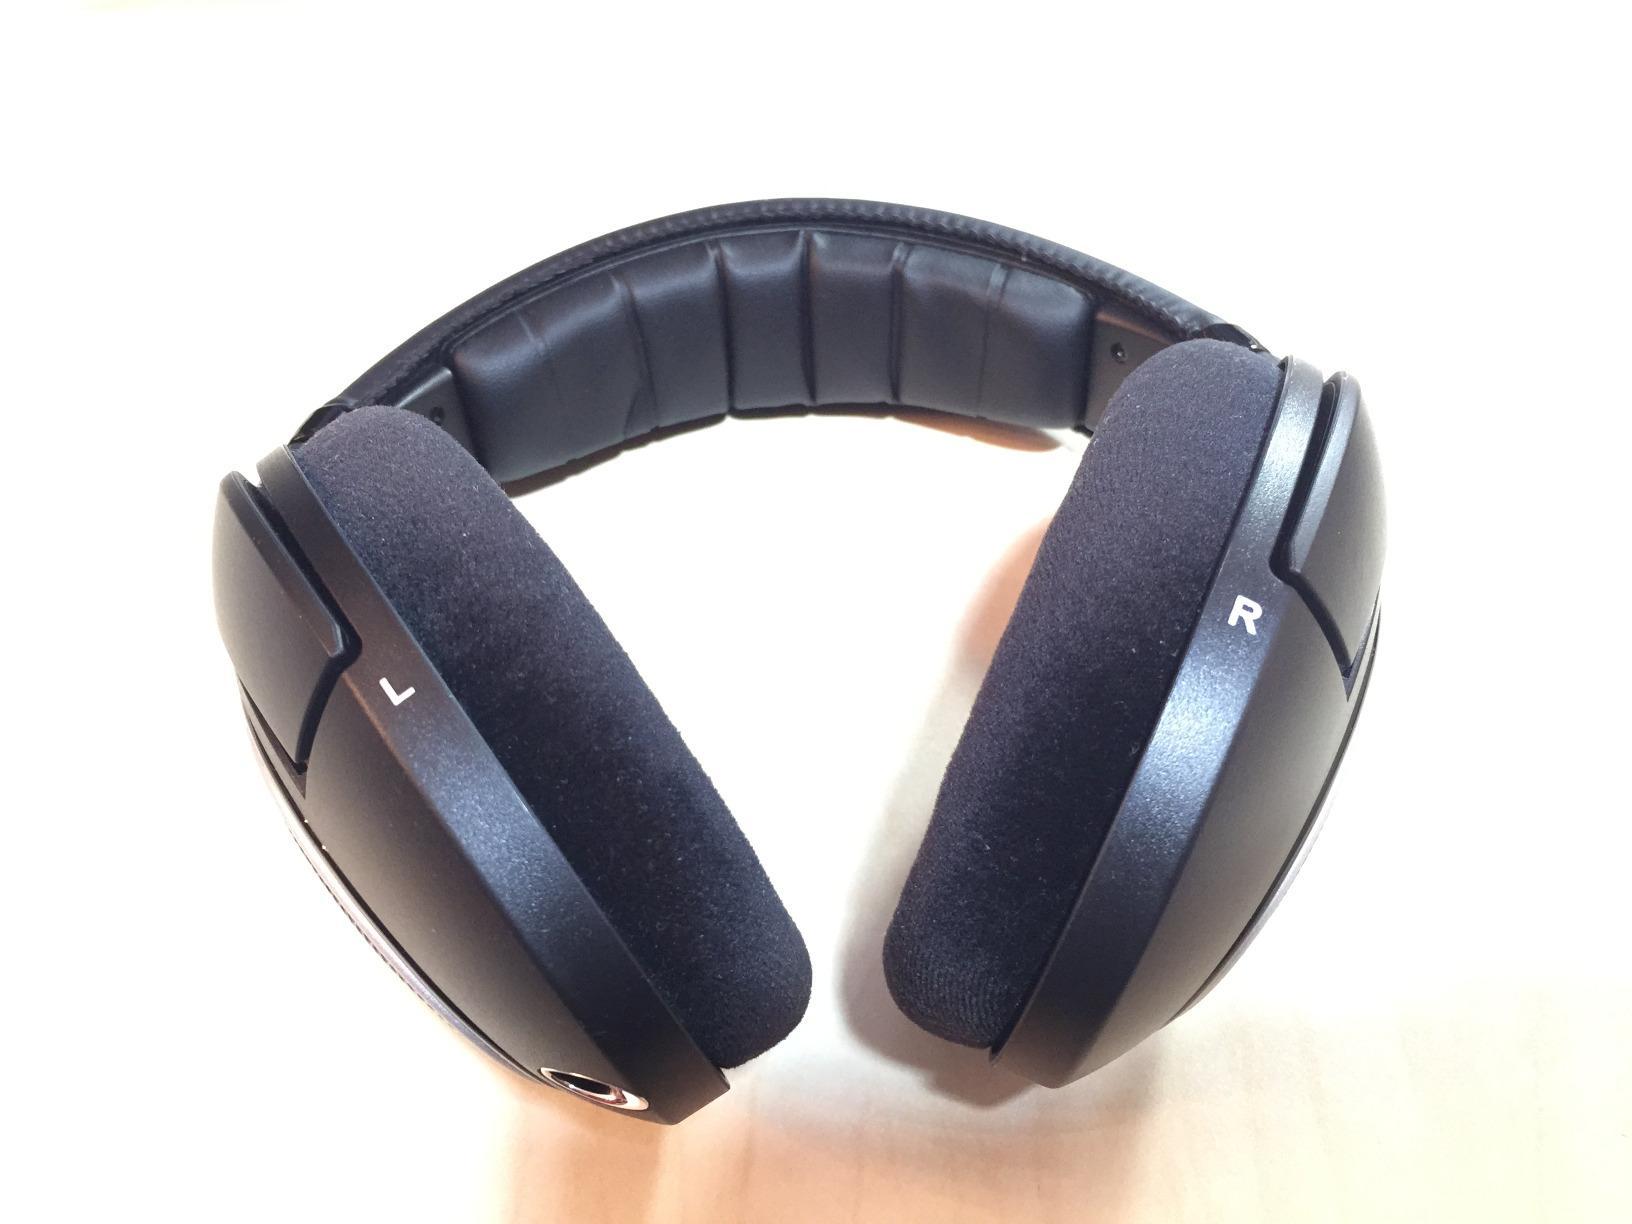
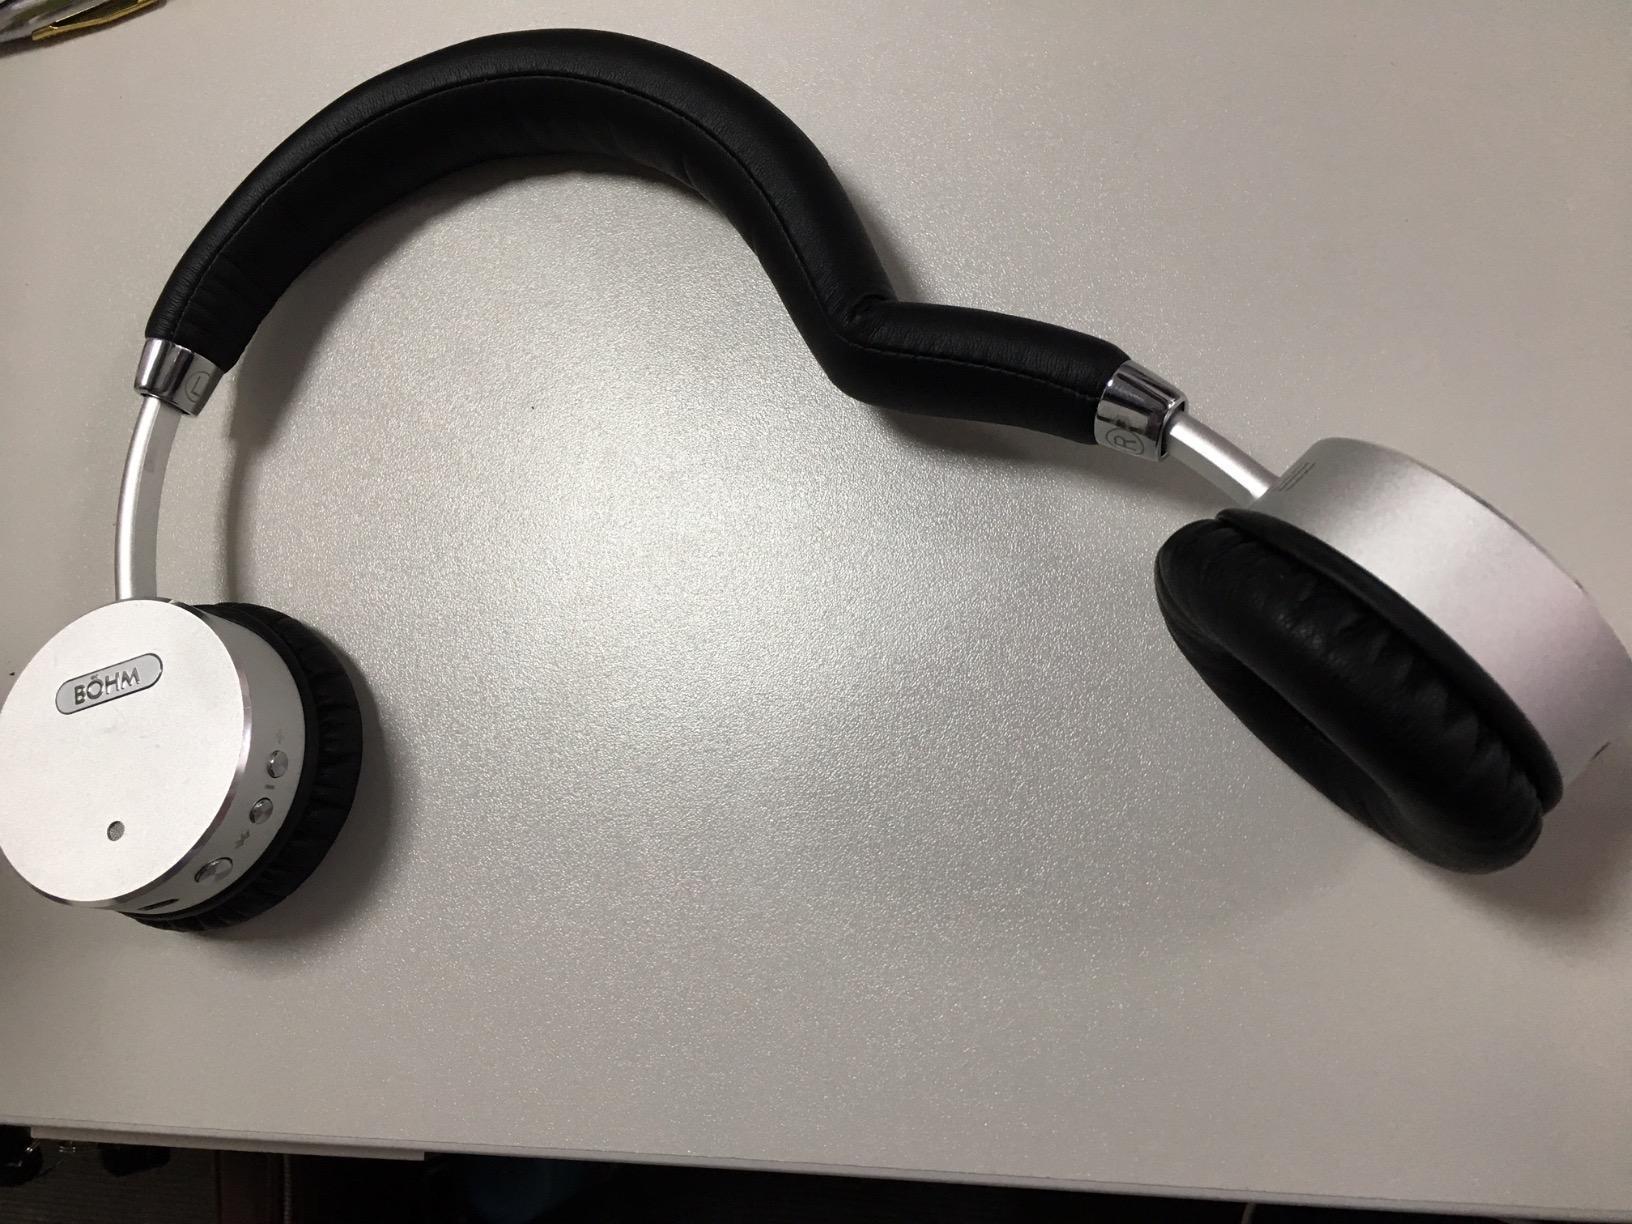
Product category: headphones
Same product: no